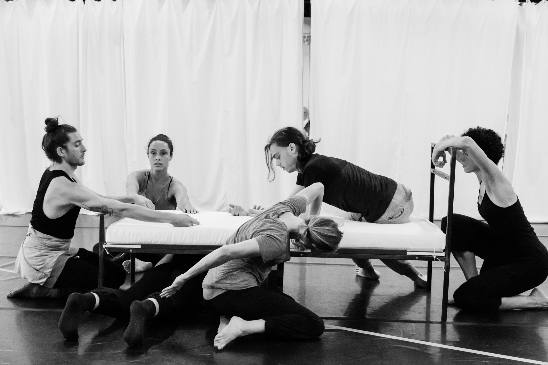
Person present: Yes